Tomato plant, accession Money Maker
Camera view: bottom (45 deg); turntable rotation: 330 degrees
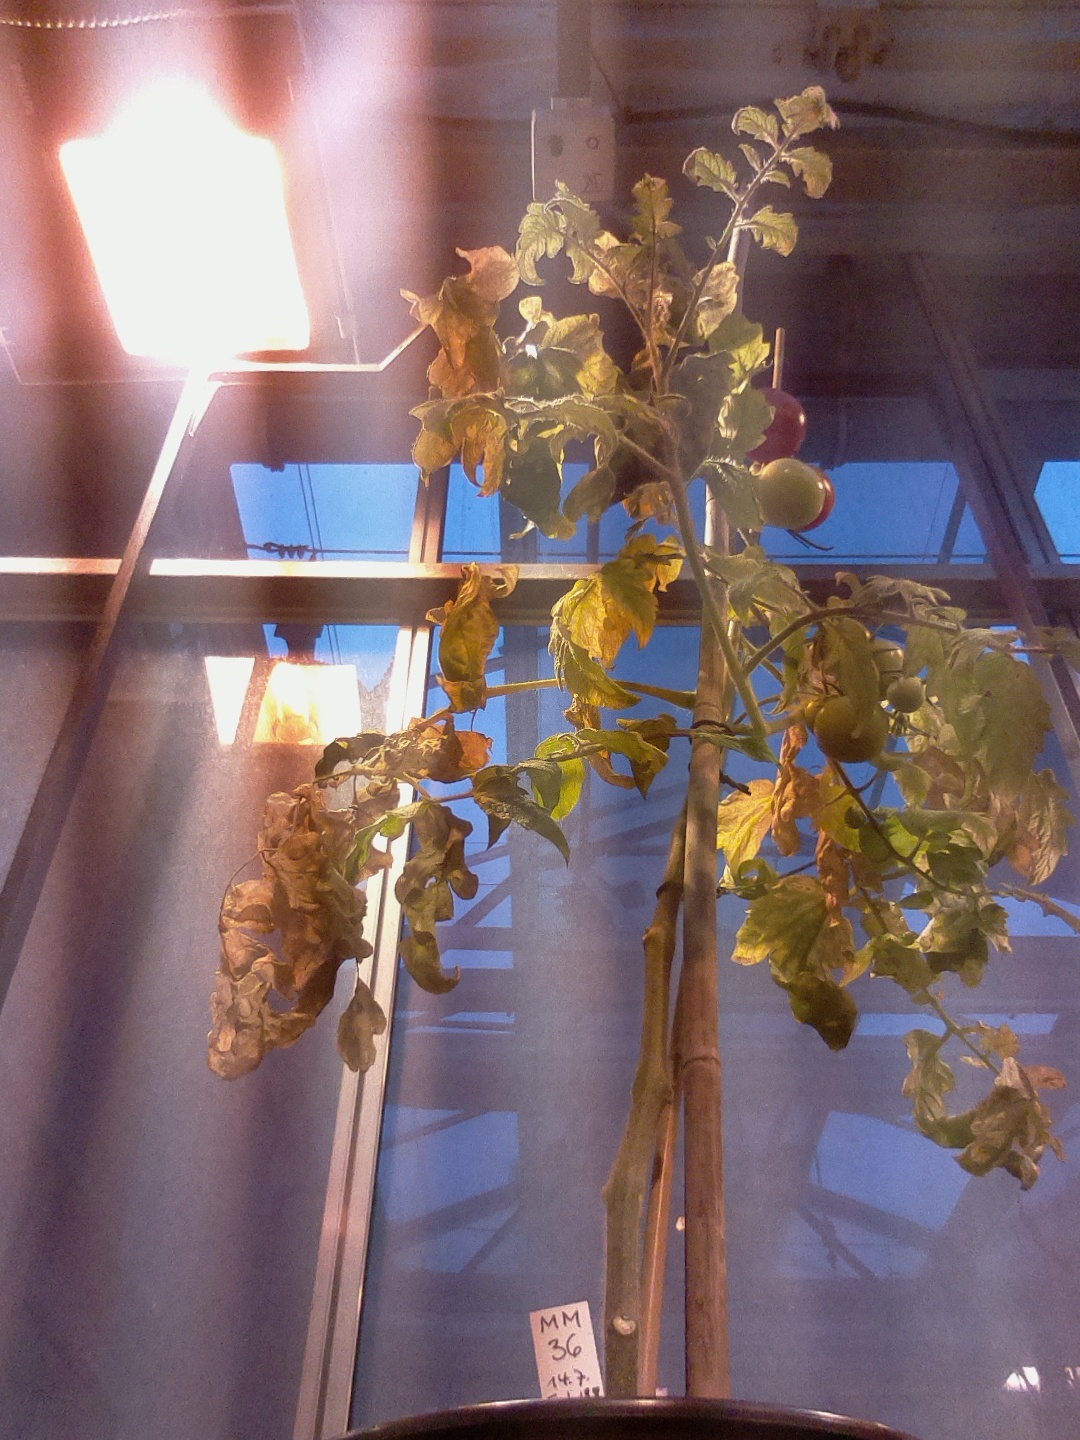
BBCH growth stage 83: 30%-40% of fruits show typical fully ripe color